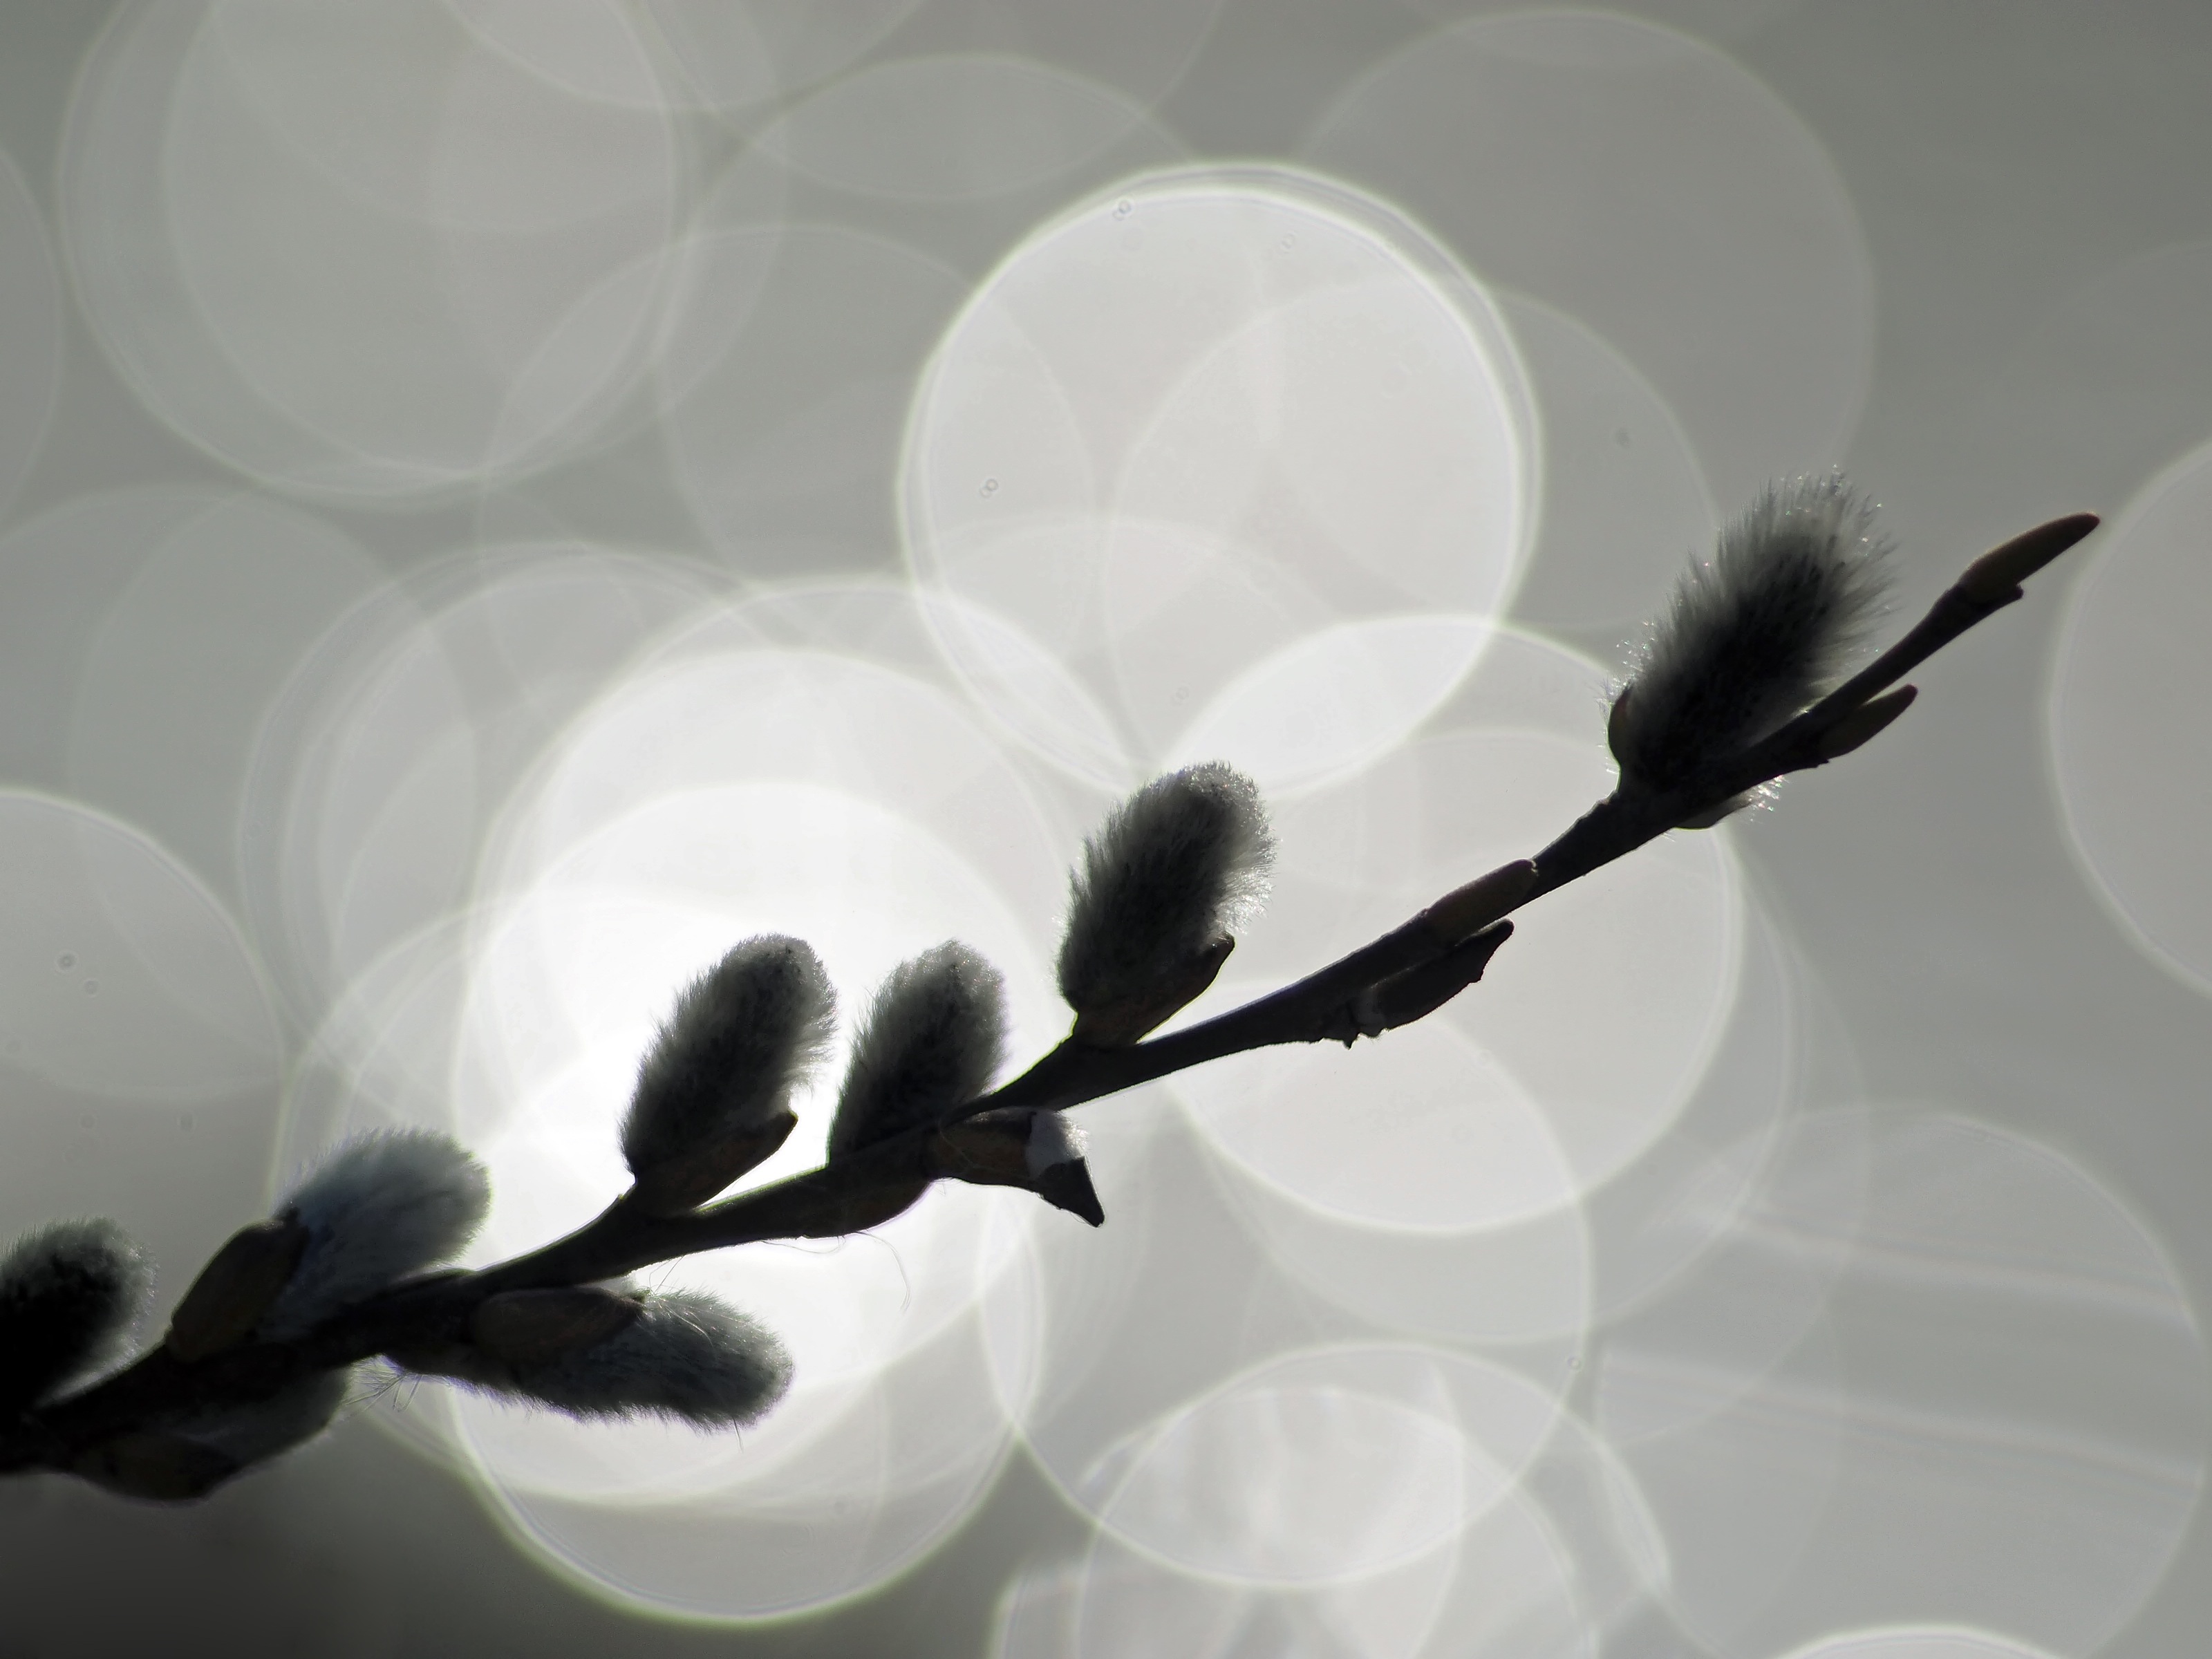
nature, branch, blossom, plant, white, leaf, flower, petal, live, circle, close up, macro photography